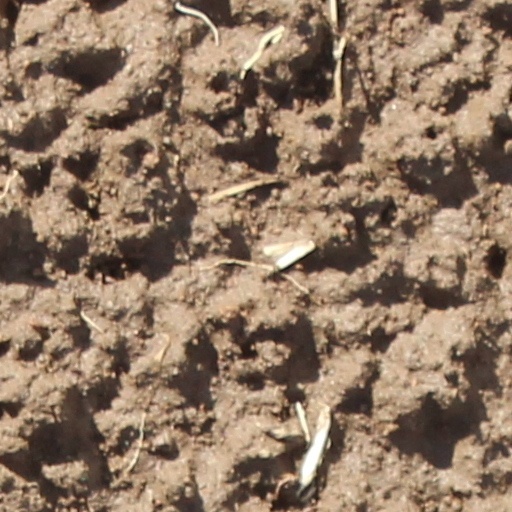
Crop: wheat